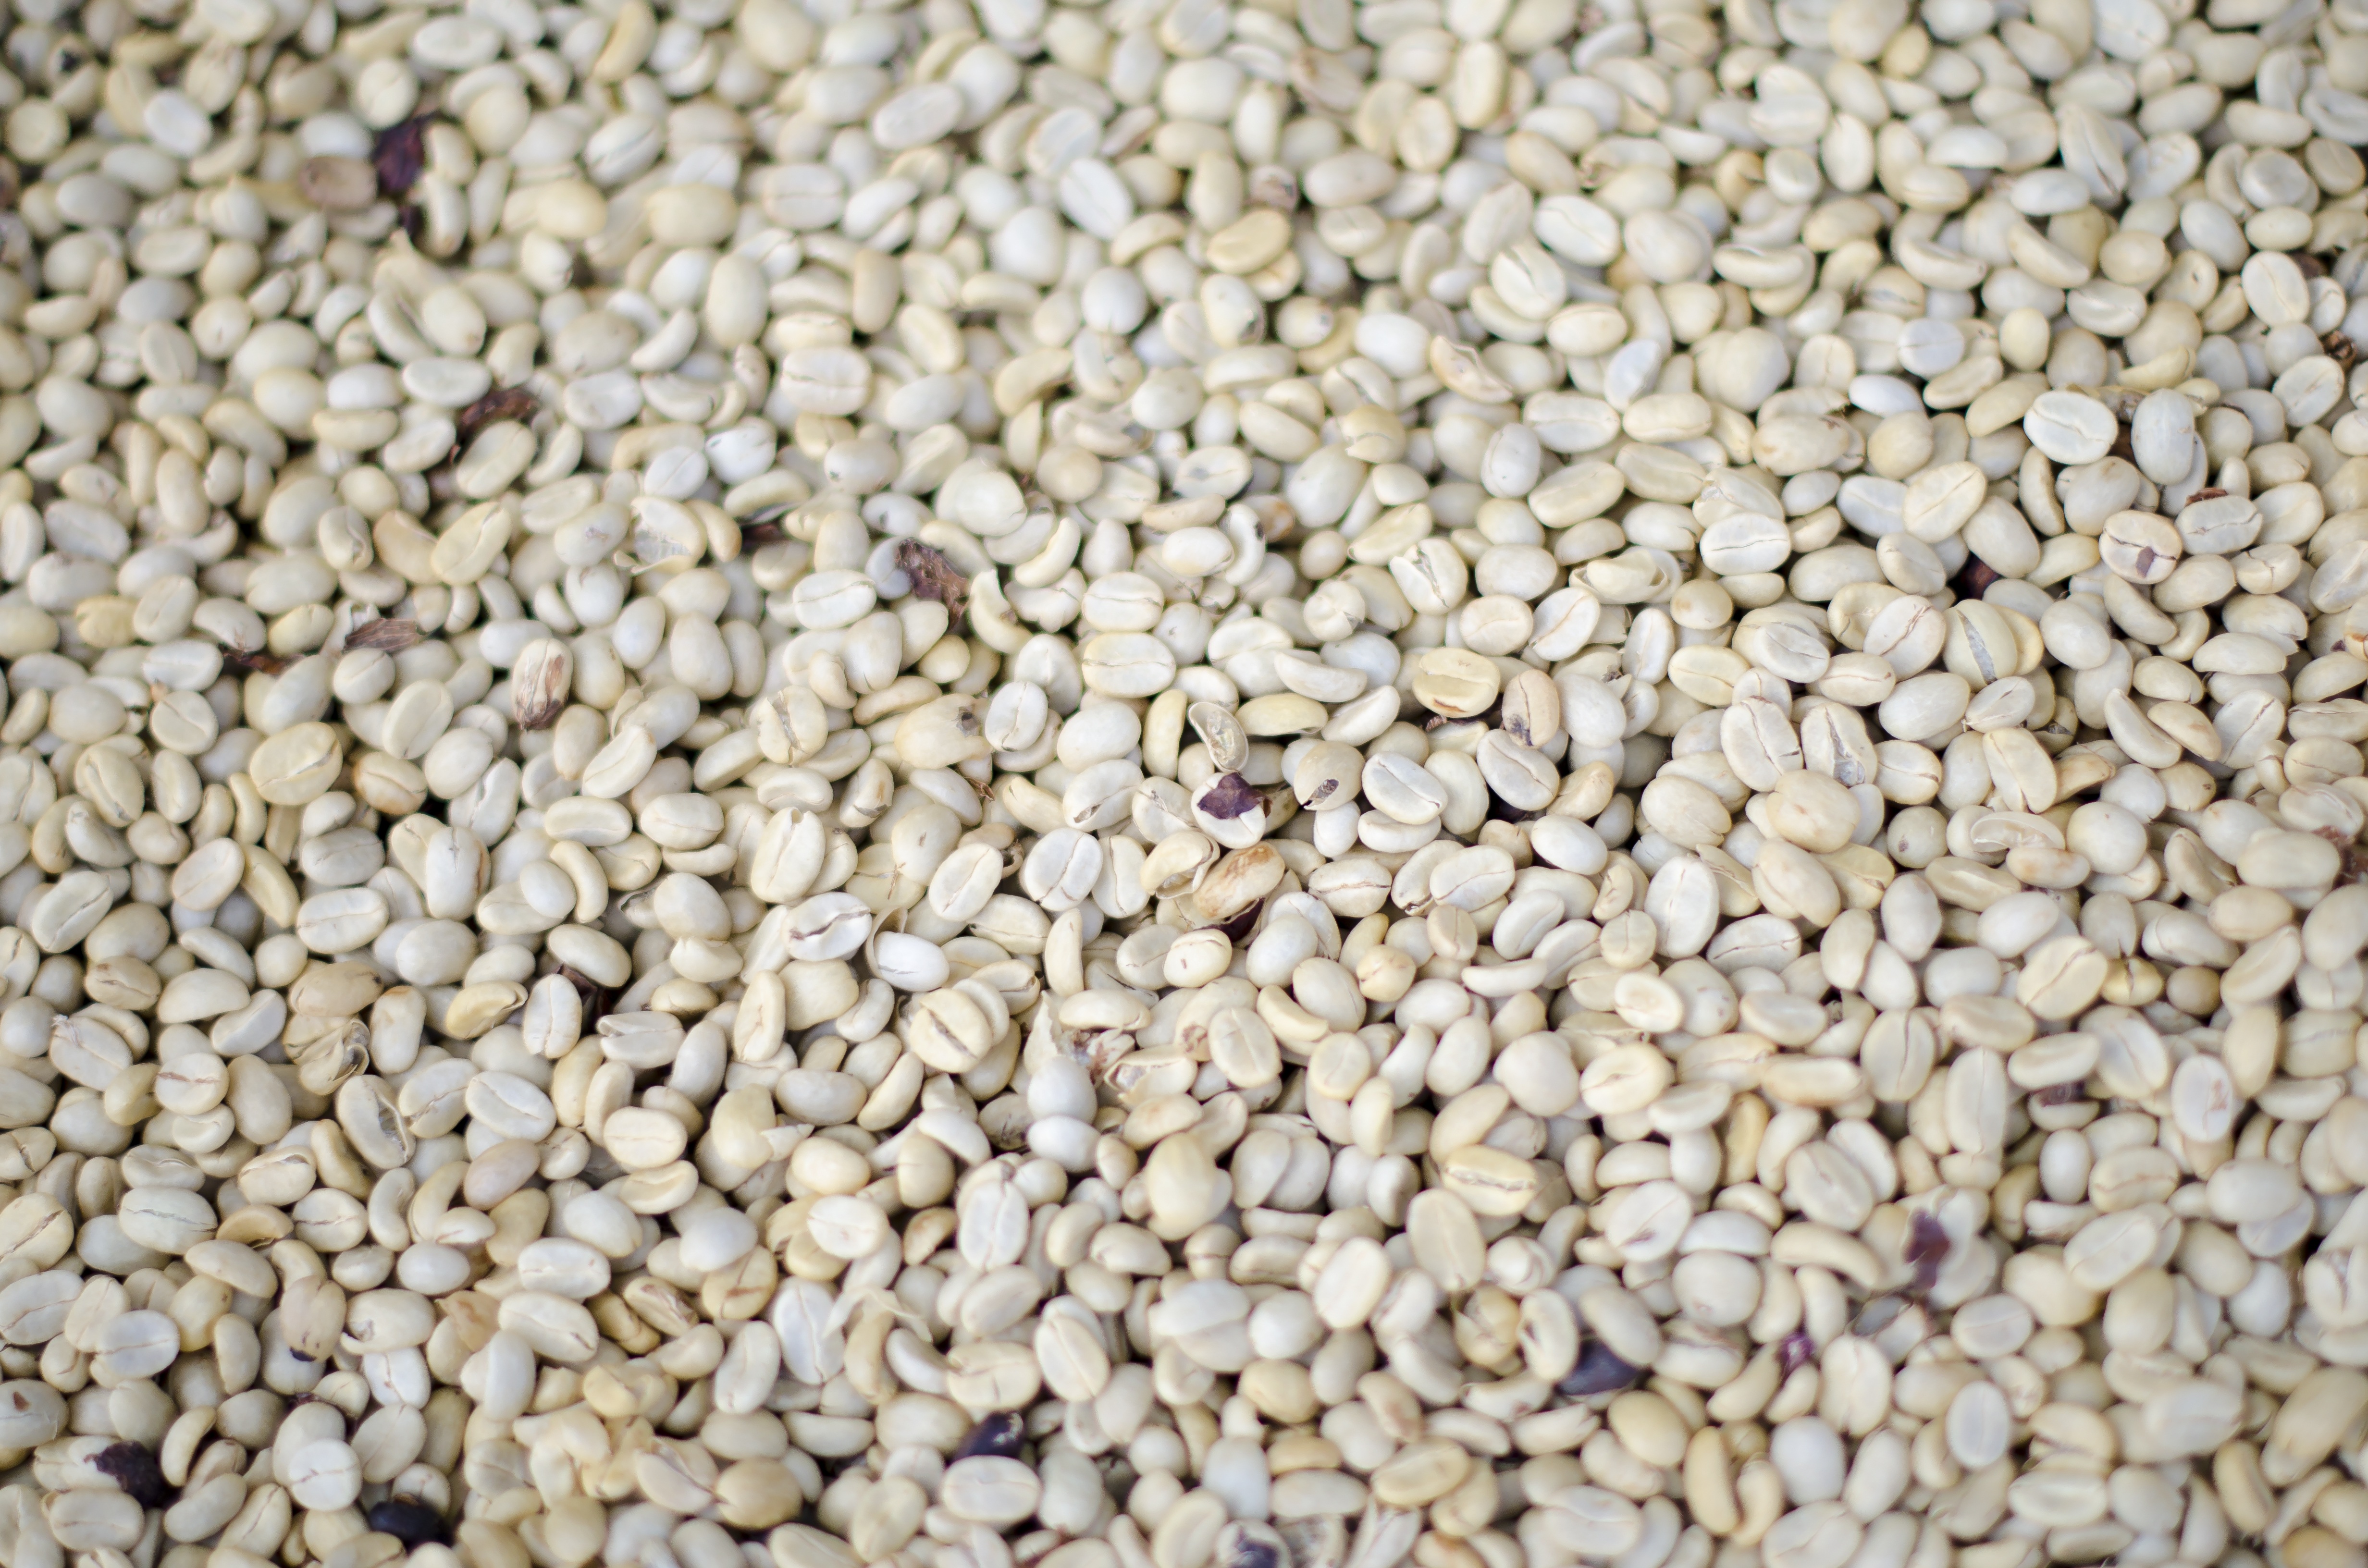
nature, rock, abstract, white, texture, wall, stone, pattern, food, produce, crop, pebble, gray, rough, closeup, material, surface, background, gravel, sunflower seed, grass family